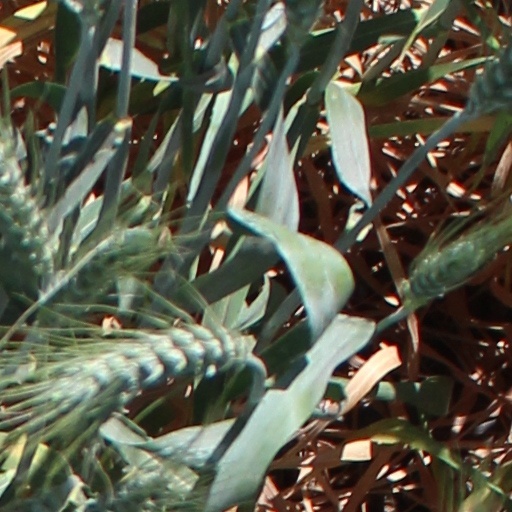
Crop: wheat